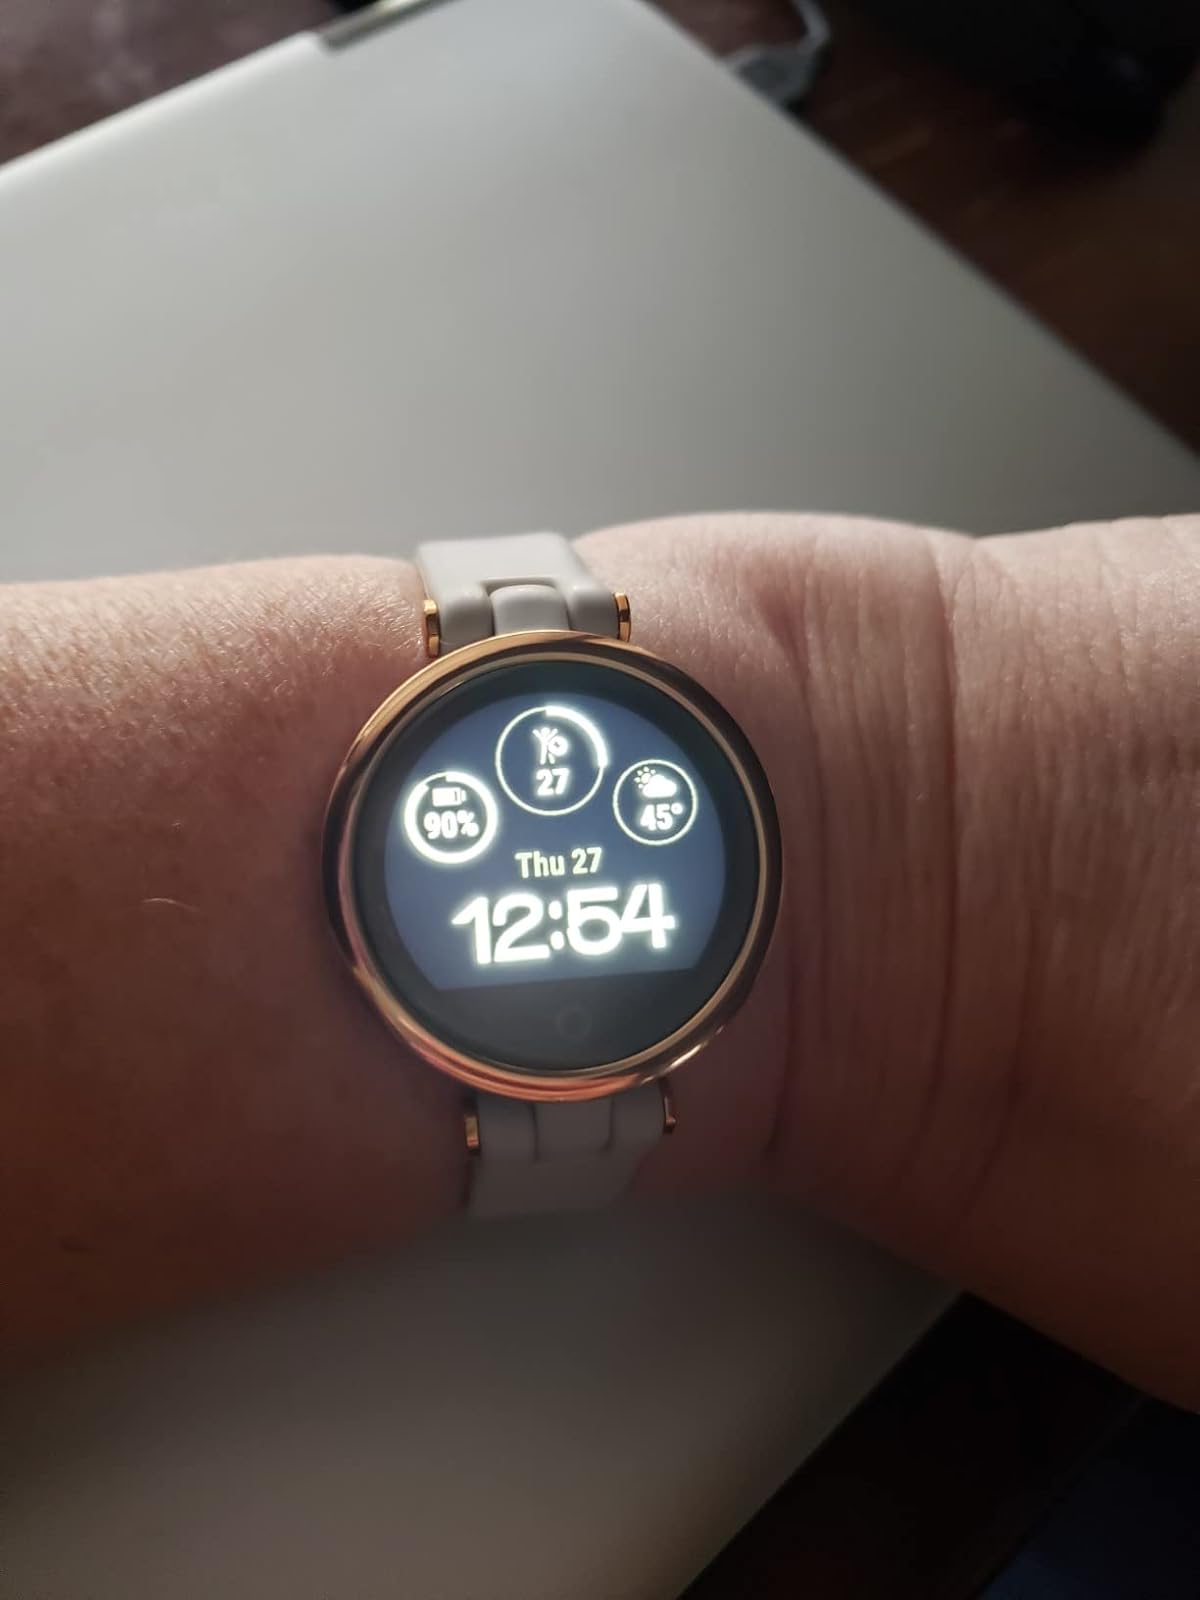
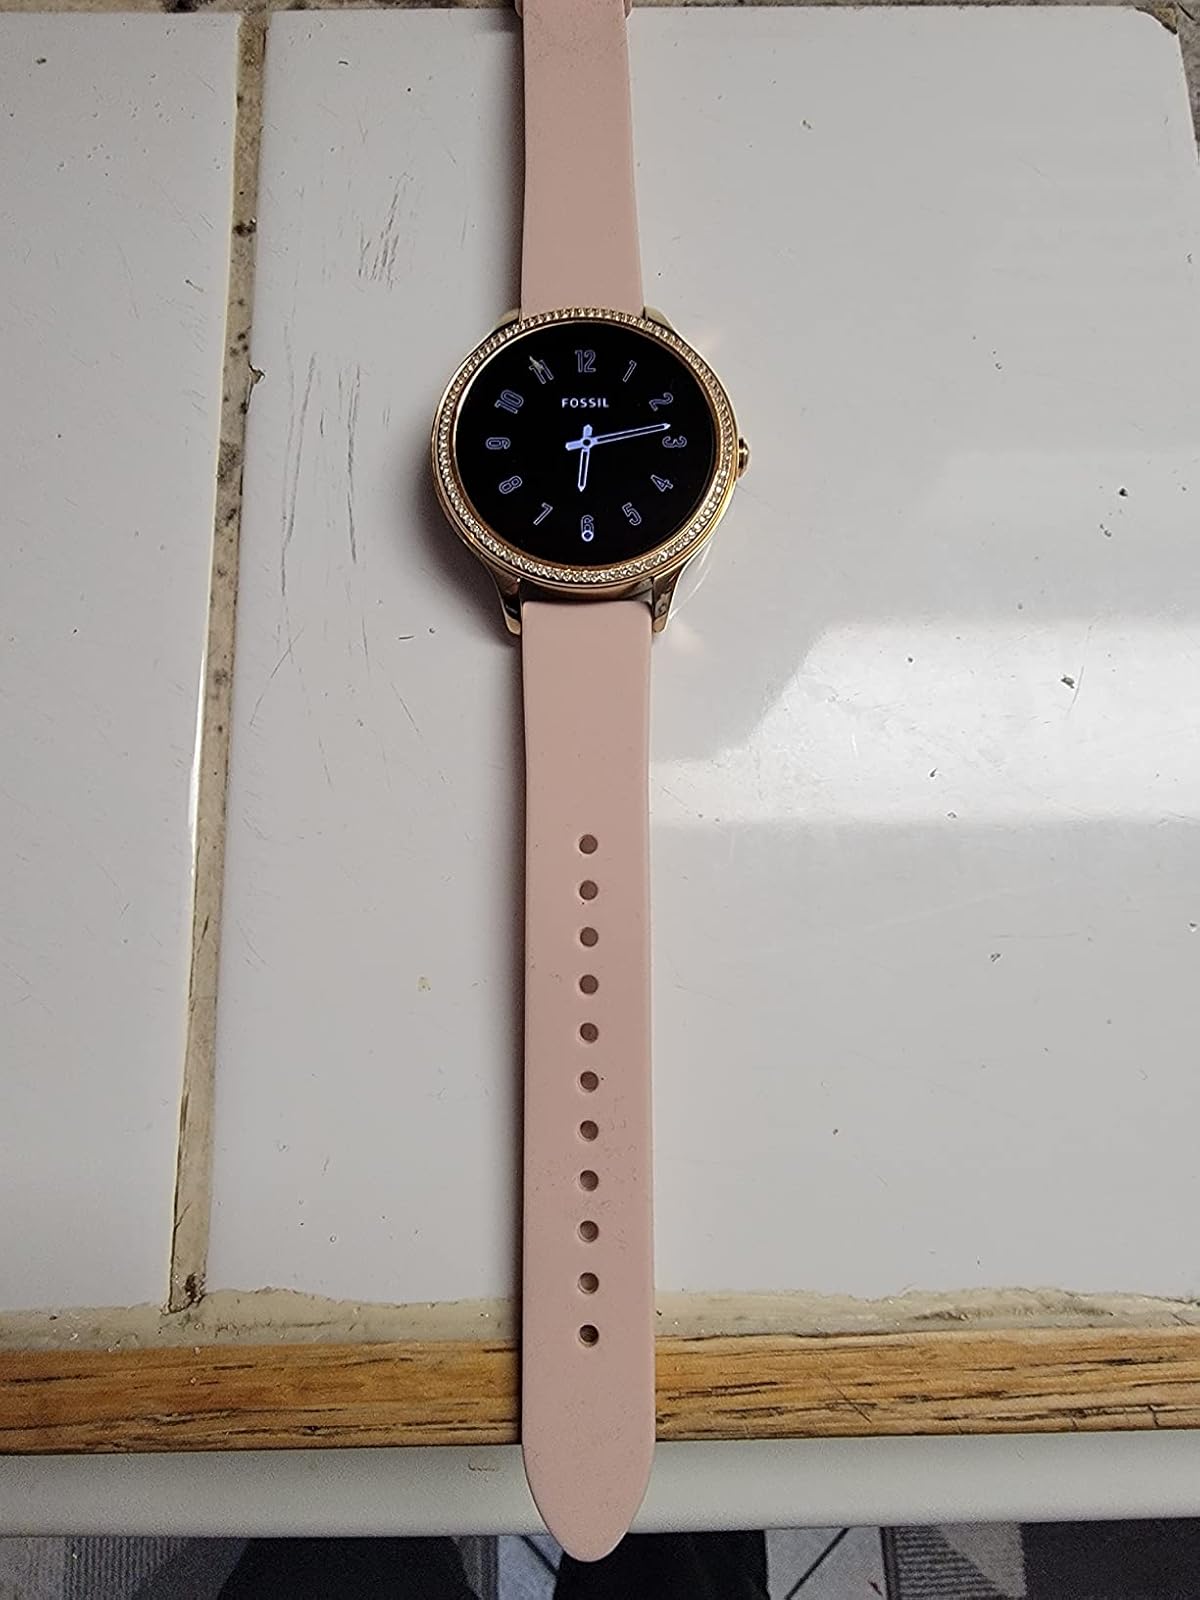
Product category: smartwatch
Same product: no